Atmospheric electricity

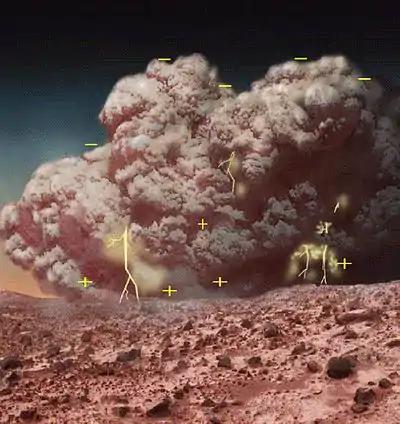
A depiction of atmospheric electricity in a Martian dust storm, which has been suggested as a possible explanation for enigmatic chemistry results from Mars (see also Viking lander biological experiments)

"St. Elmo's Fire" is an electrical phenomenon in which luminous plasma is created by a coronal discharge originating from a grounded object. Ball lightning is often erroneously identified as St. Elmo's Fire, whereas they are separate and distinct phenomena. Although referred to as "fire", St. Elmo's Fire is, in fact, plasma, and is observed, usually during a thunderstorm, at the tops of trees, spires or other tall objects, or on the heads of animals, as a brush or star of light.